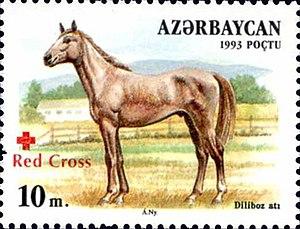
Le Deliboz, aussi connu sous le nom de Kazakh d'Azerbaïdjan, est une race de chevaux de selle orientale de l'Azerbaïdjan, élevée dans les régions de Qazakh, Agstafa et Tovuz.